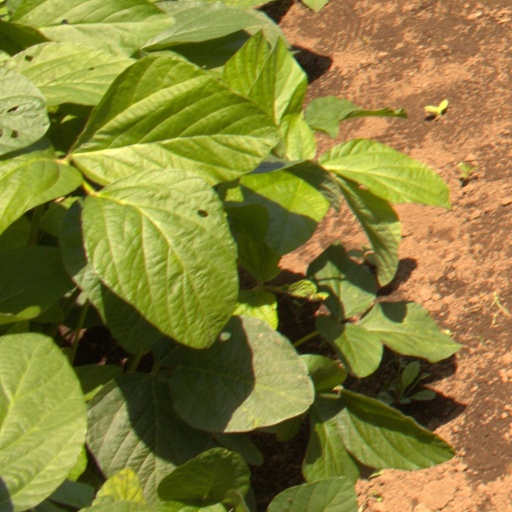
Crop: soybean